Battle of Plataea

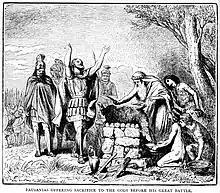
Black and white sketch of a priest sacrificing an animal while the commanders of an army pray

During the retreat of the Greeks on the 13th day after their arrival, all of their center wing left the field while their right wing initially did not budge. The Spartans and Tegeans had by now reached the Temple of Demeter. The rearguard under Amompharetus began to withdraw from the ridge to join them. Konecny argues that the Spartans already had Amompharetus' lochos in their formation when the first units of the Persian cavalry started attacking. The historian Andrew Robert Burn argues that the Persian wings by now were converging on the Greek position. He argues that if the Spartans and Athenians had merged, they could have attacked a Persian flank.